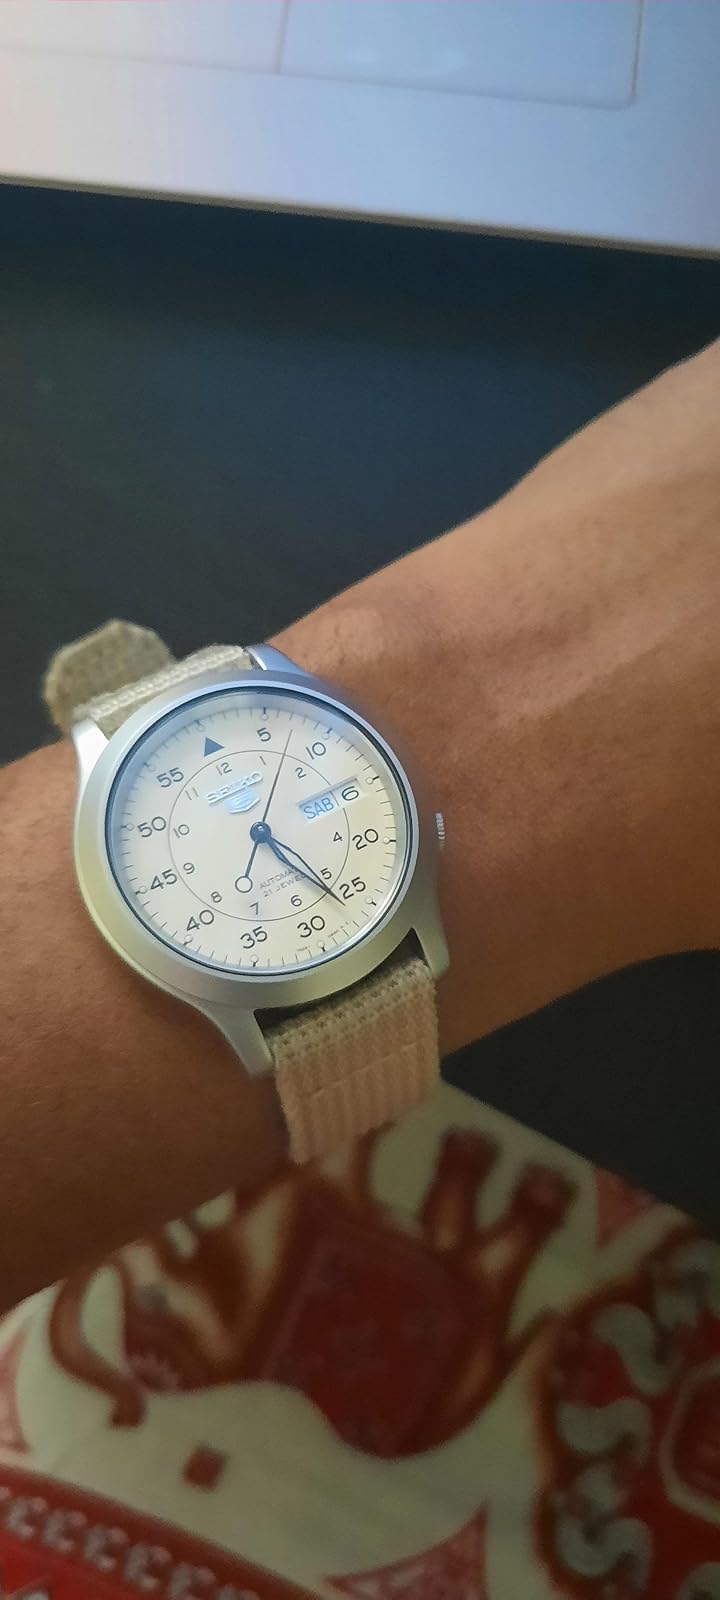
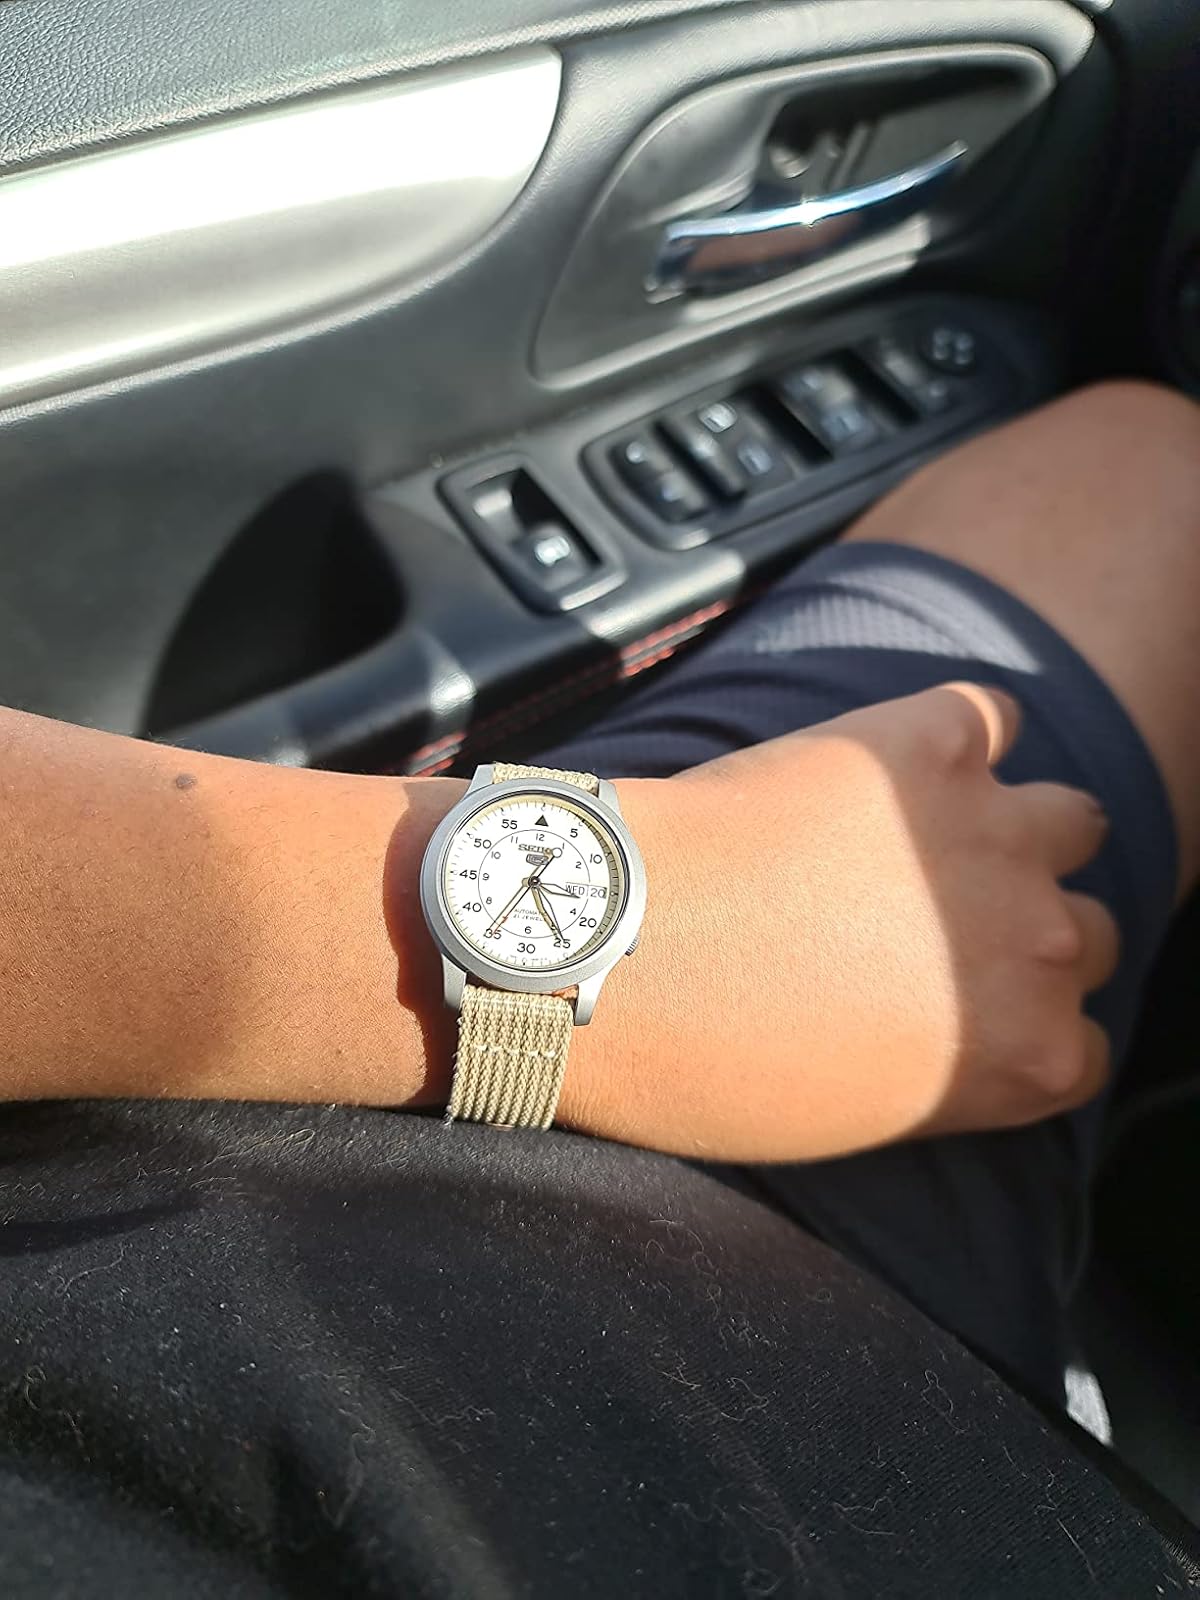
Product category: accessories_watch
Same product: yes